The Dawn of the Empire

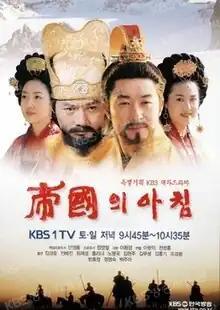
Promotional poster

The Dawn of the Empire is a South Korean historical television series which aired on KBS1 from March 2, 2002 to January 26, 2003 for 94 episodes every weekend at 21:45 (KST). It's KBS' second histocal series set in Goryeo after "Taejo Wang Geon" and revolves around the reigns of the second, third and fourth king of Goryeo, particularly on the latter, Gwangjong's.